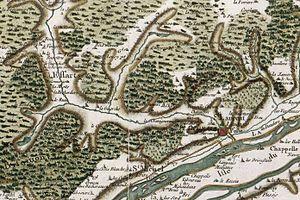
Langeais sur la carte de Cassini
Langeais est une commune française du département d'Indre-et-Loire, en région Centre-Val de Loire. Sa devise est Alae gaviae vicus.